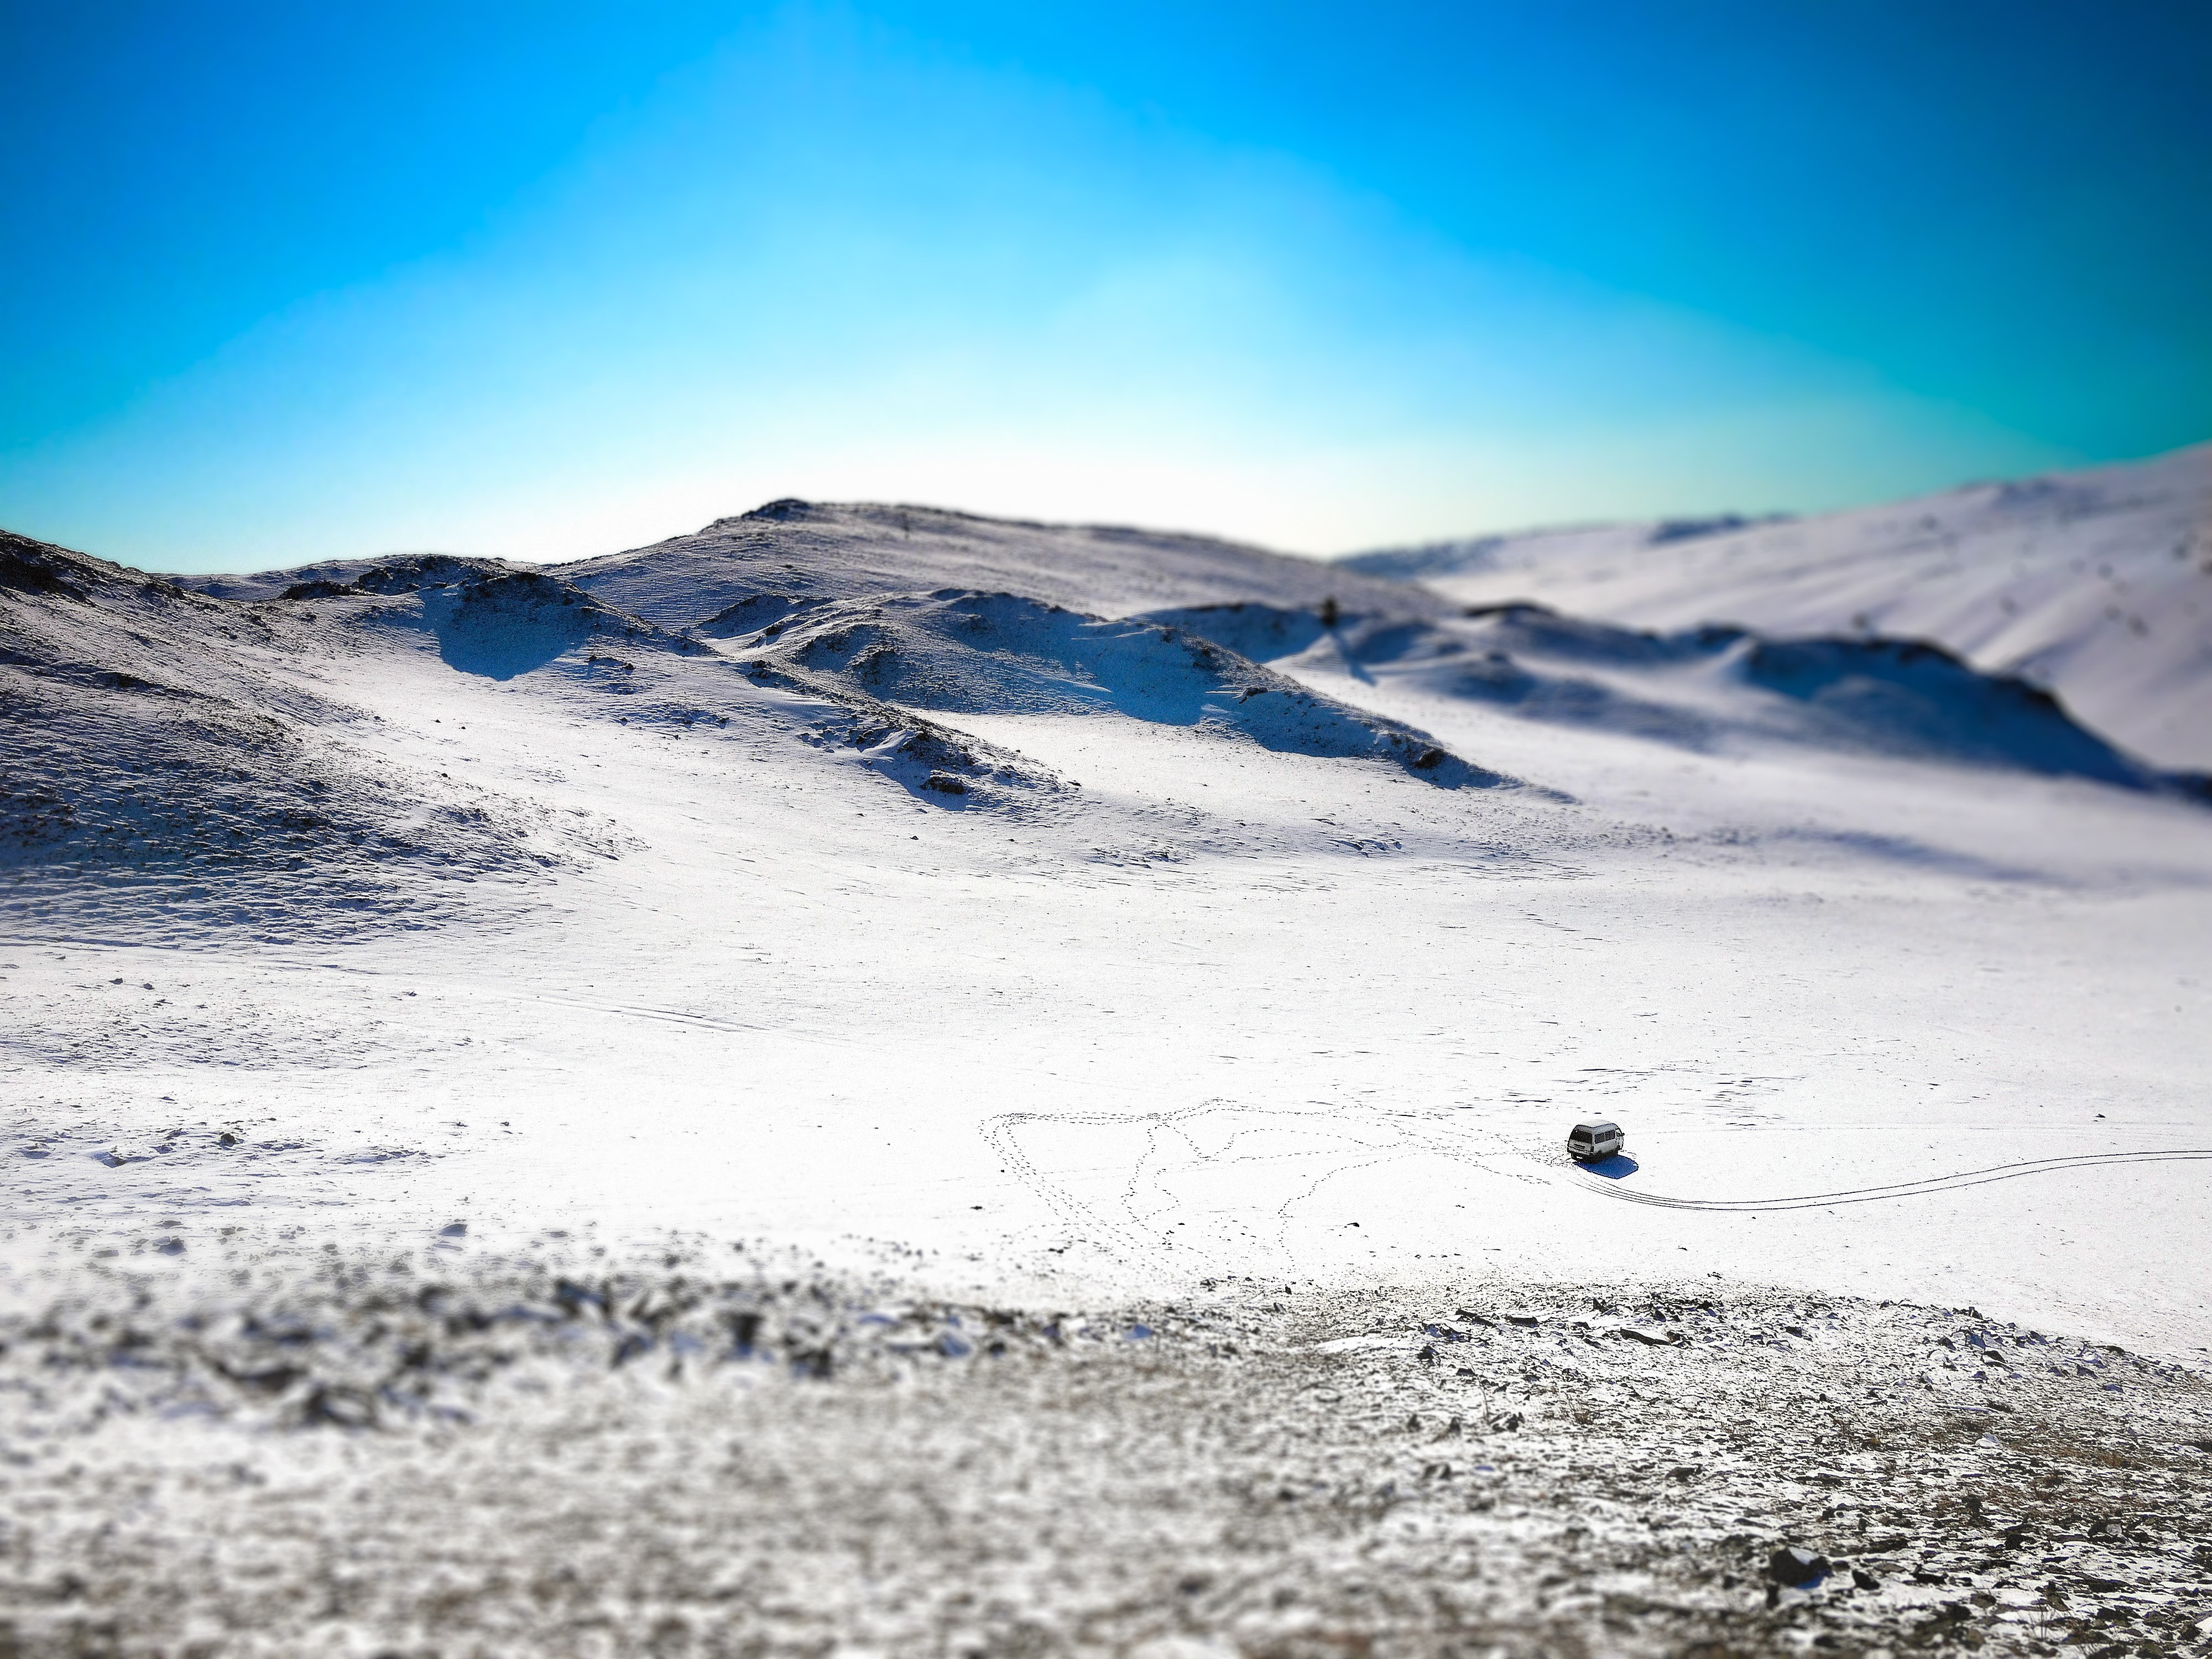
mountain, snow, winter, mountain range, ice, weather, arctic, season, ridge, winter sport, plateau, russia, piste, russland, tundra, sibiria, ski touring, sibirien, baikalsee, oblastirkutsk, arctic ocean, mountainous landforms, geological phenomenon